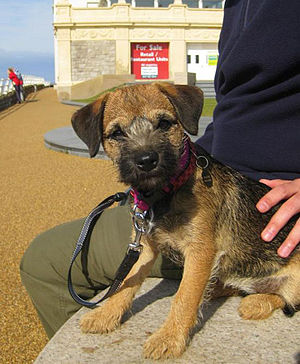
Borderterrier
4 måneder gammel Border Terrier
Border terrier er en hunderace af typen terrier. Navnet kommer af det engelske ord for grænse, da racen oprindelig blev fremarvlet til brug for rævejagt i området omkring grænsen mellem England og Skotland.